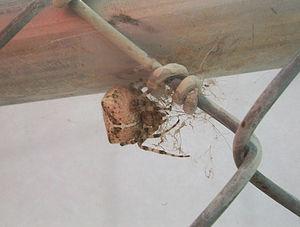
Araneus gemmoides est une espèce d'araignées aranéomorphes de la famille des Araneidae.